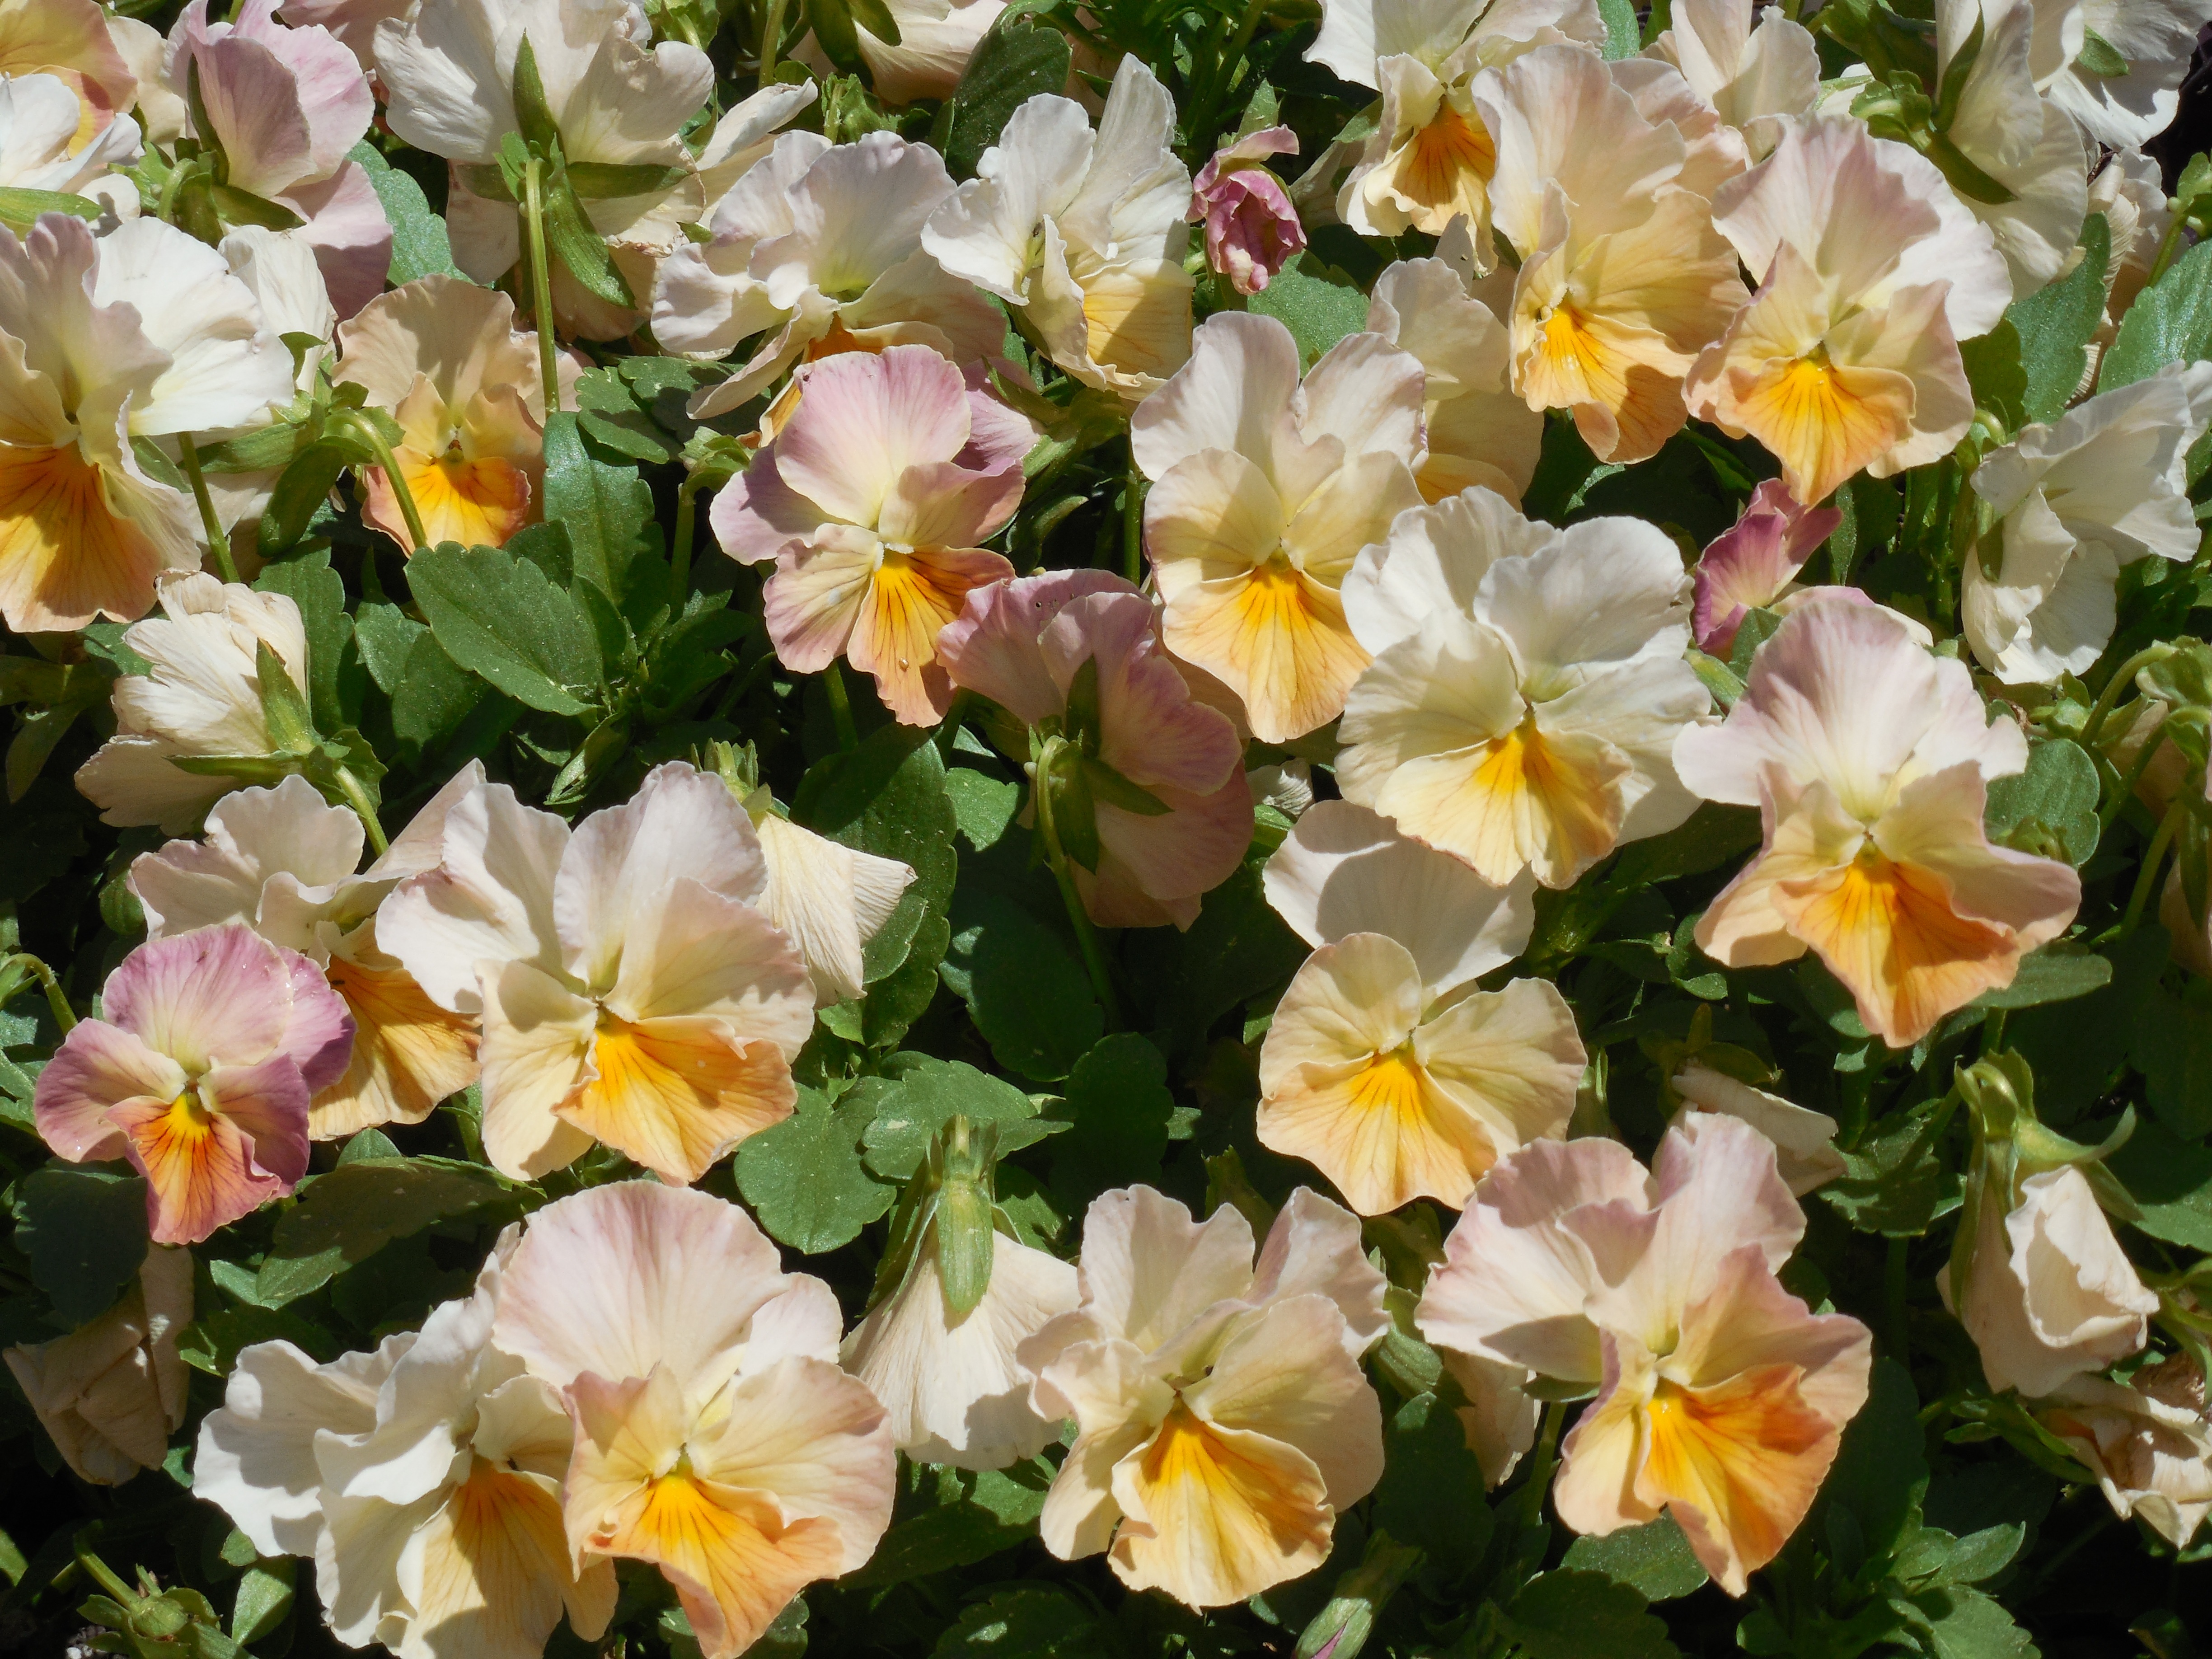
nature, blossom, plant, white, leaf, flower, purple, petal, bloom, floral, orange, spring, green, color, botany, blooming, colorful, yellow, garden, outdoors, pastel, shrub, violet, head, flowerbed, tricolor, vibrant, floristry, viola, pansy, flowering plant, cattleya, annual plant, land plant, violet family